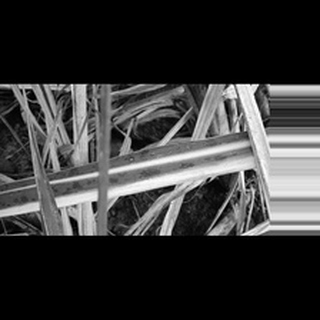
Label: sugarcane_yellow_leaf_disease